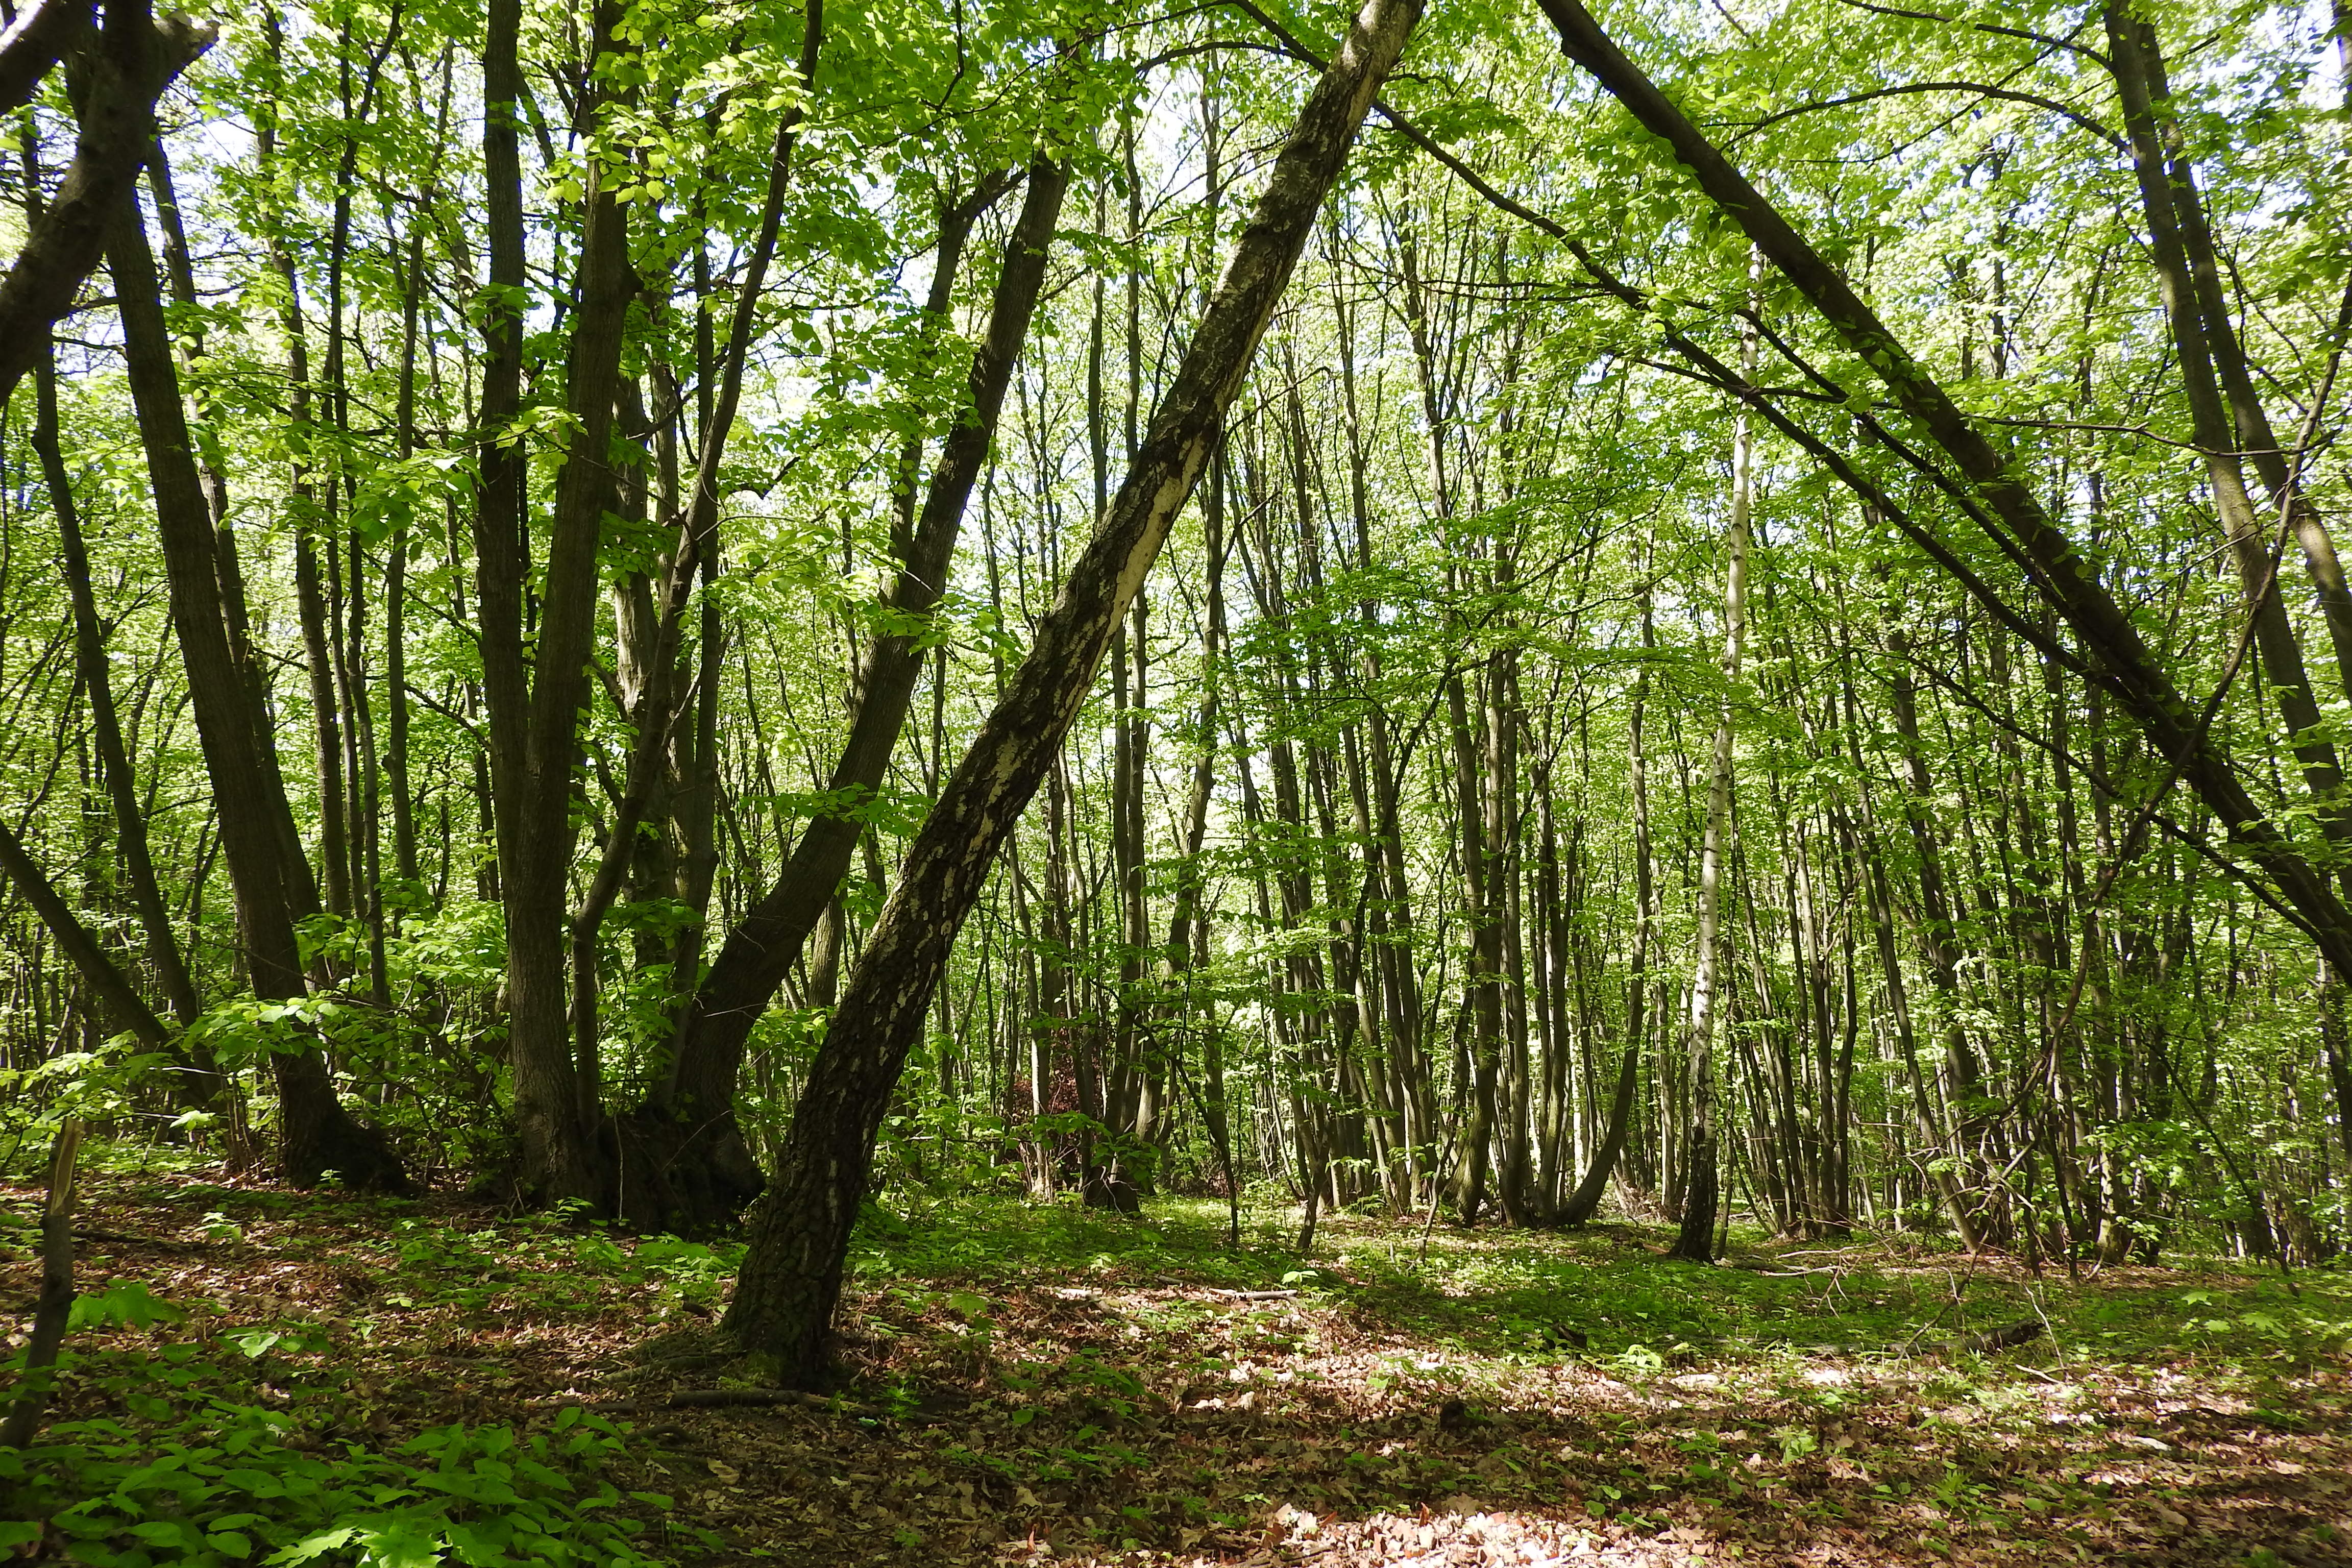
tree, forest, path, grass, plant, sunlight, trunk, jungle, vegetation, rainforest, deciduous, plantation, grove, woodland, ecosystem, moravia, nature reserve, biome, old growth forest, temperate broadleaf and mixed forest, temperate coniferous forest, riparian forest, shrubland, spruce fir forest, devin, coppice, polykormon, plant community, tropical and subtropical coniferous forests, northern hardwood forest concept, valdivian temperate rain forest